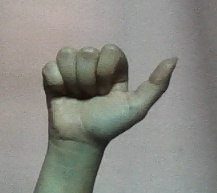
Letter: dhad